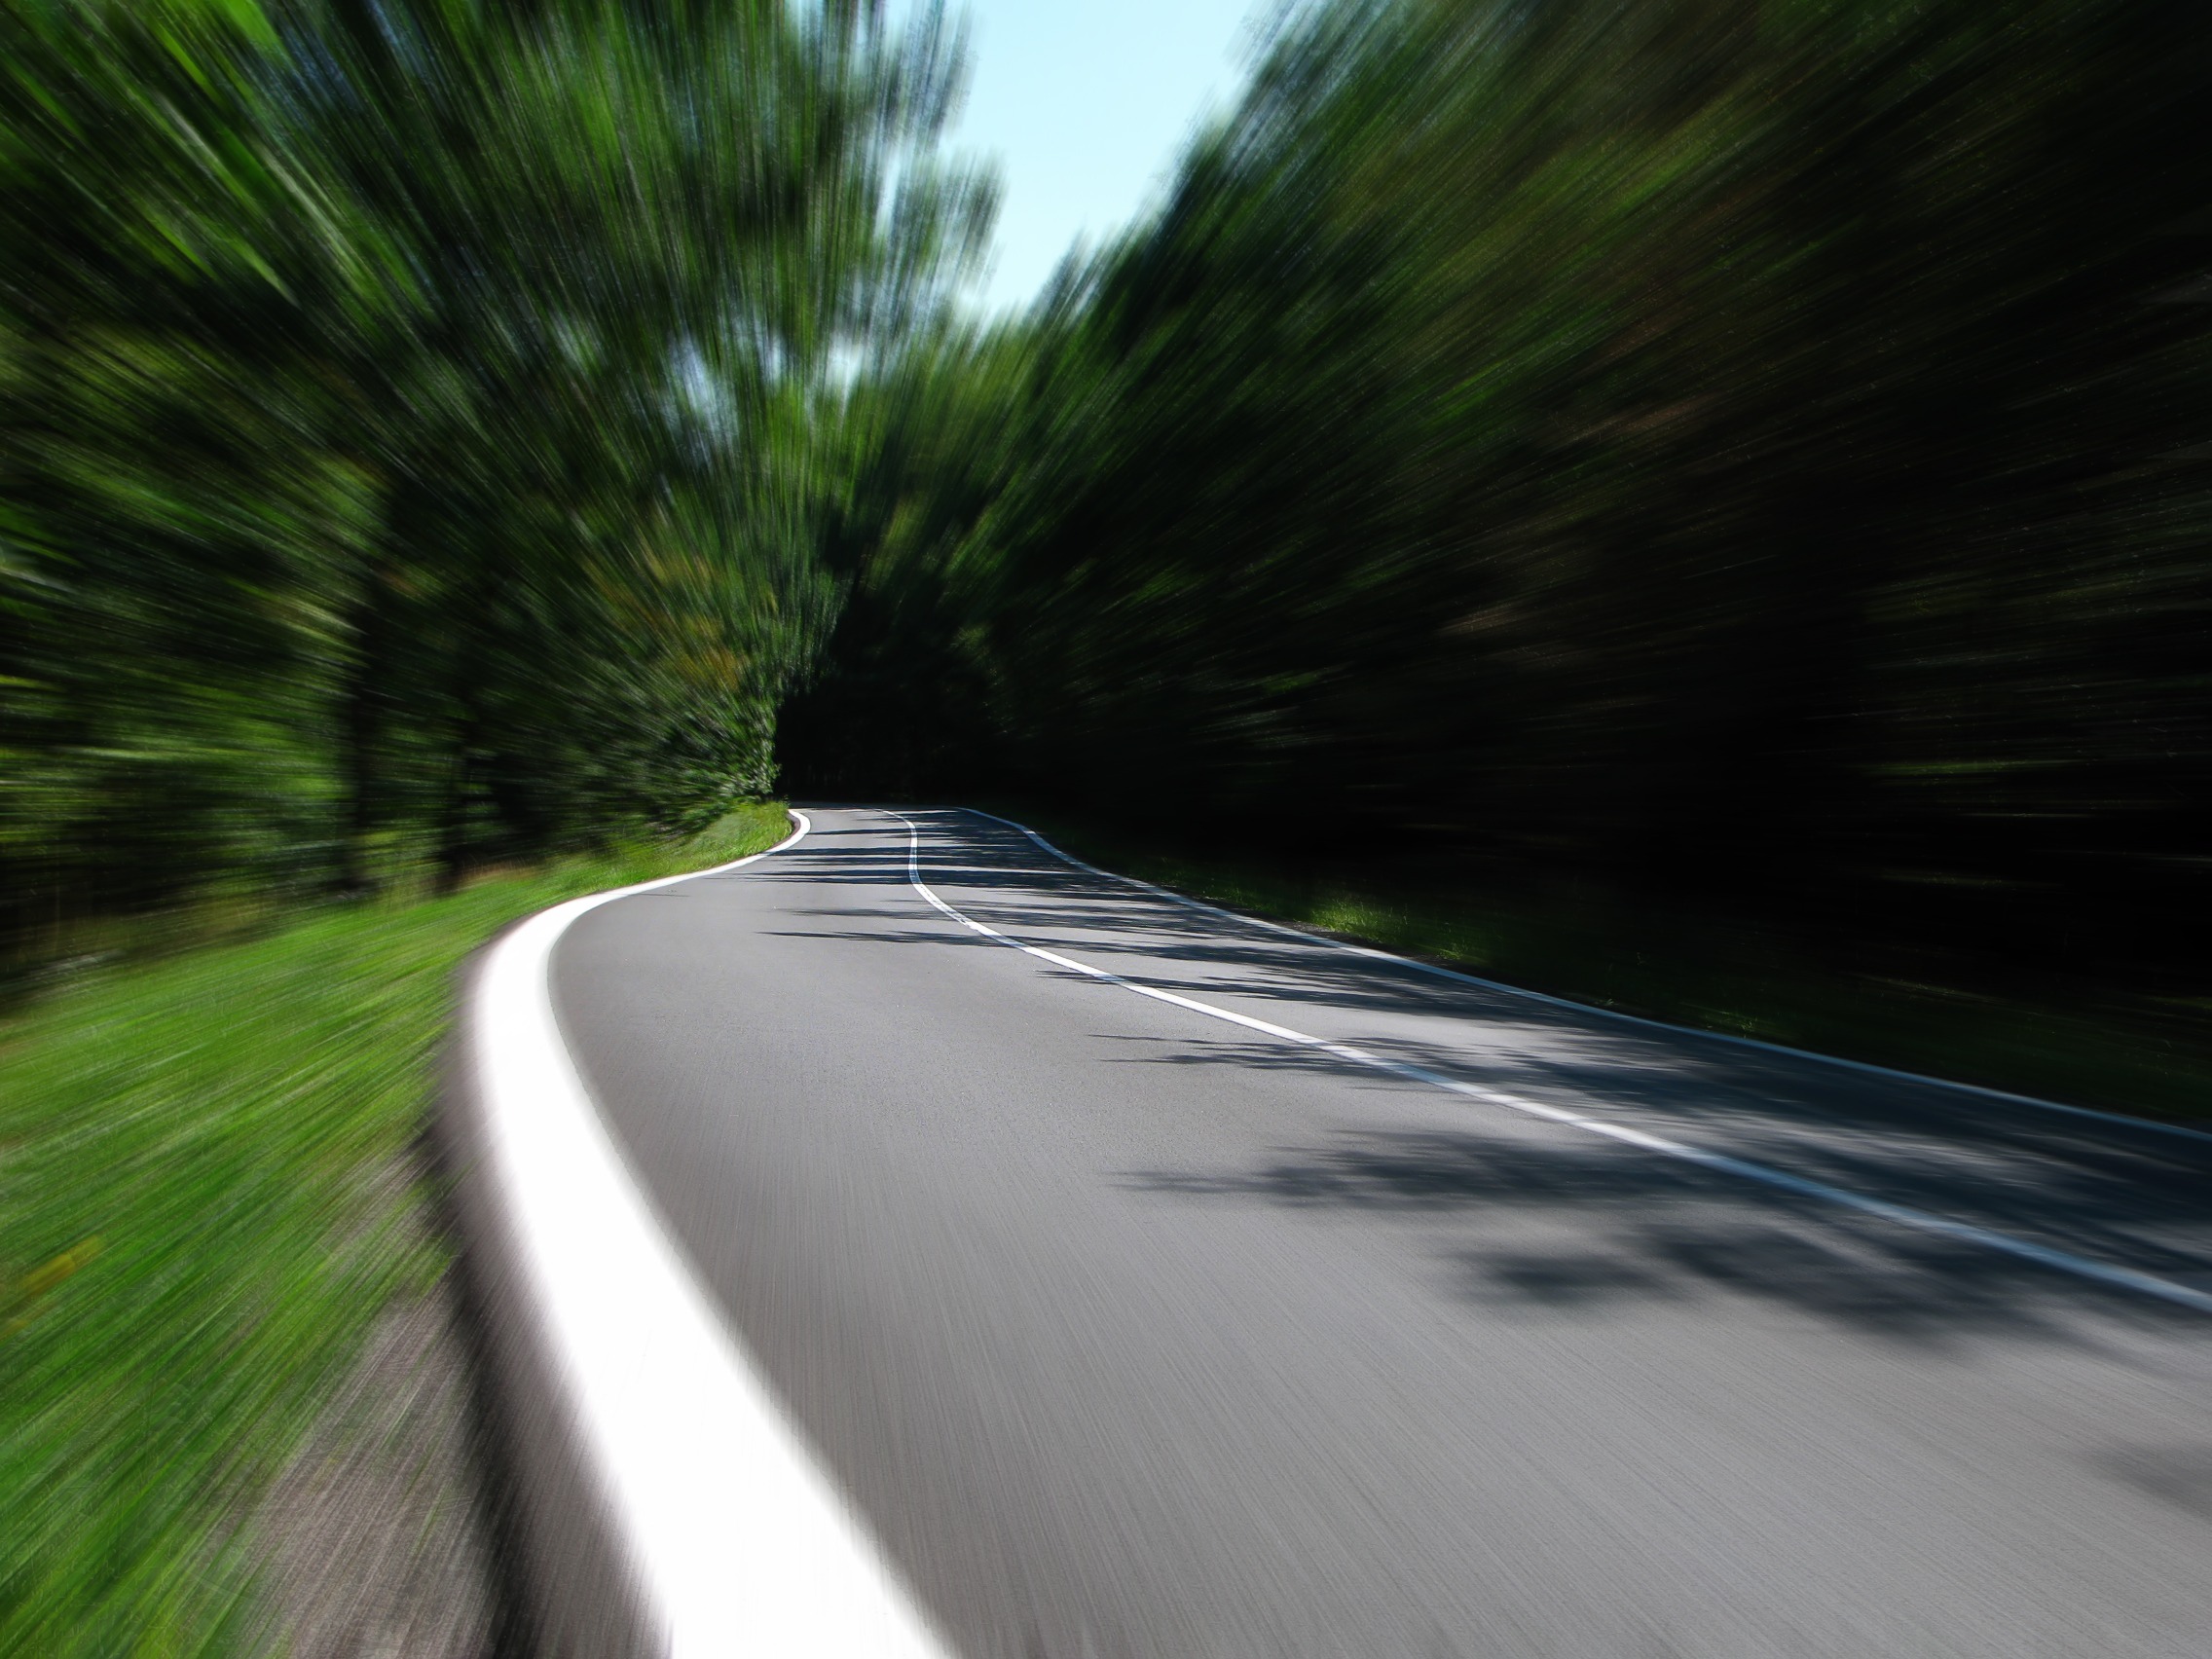
tree, grass, road, morning, highway, driving, asphalt, tarmac, green, soil, lane, trees, road trip, shadows, infrastructure, motion blur, blurry, motorway, road surface